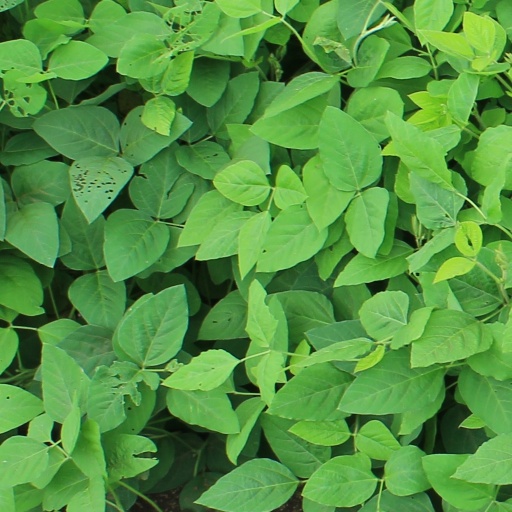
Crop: soybean